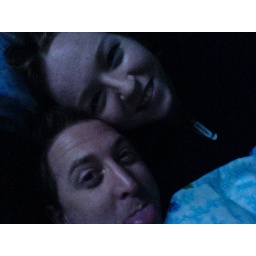
The comfiest sofa bed I have ever slept in! Trying to keep warm in the freezing February temperatures